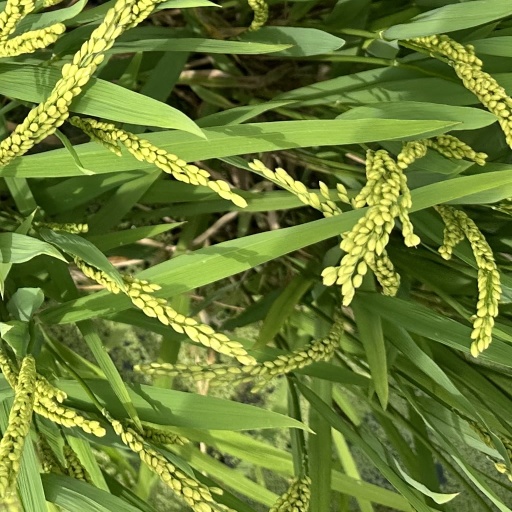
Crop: rice